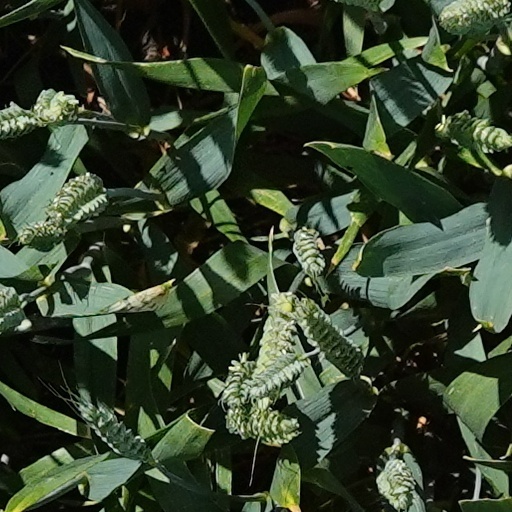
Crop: wheat